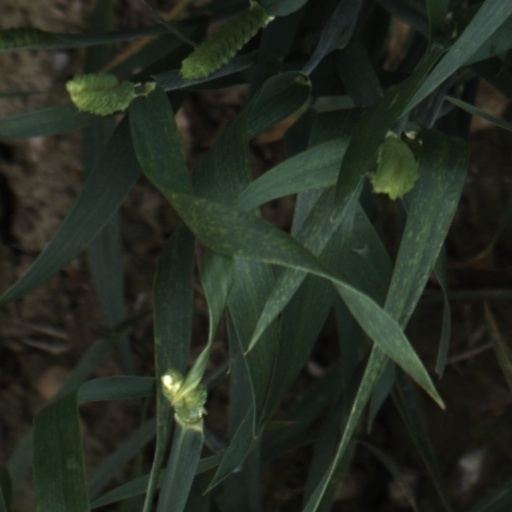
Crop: wheat